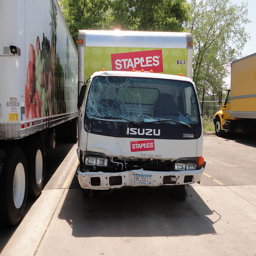
A wrecked Staples van parked in the parking lot with a cracked windshield
A delivery truck that has been in a wreck
An Isuzu Staples truck with a cracked window.
A delivery truck that has been smashed in an accident.
Staples vehicle damage after front end collision with another truck.